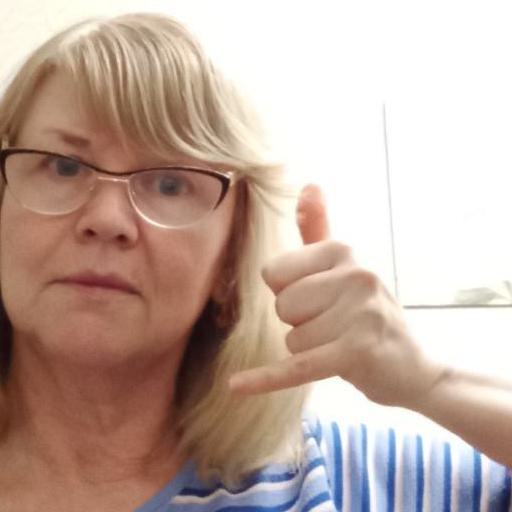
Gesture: call